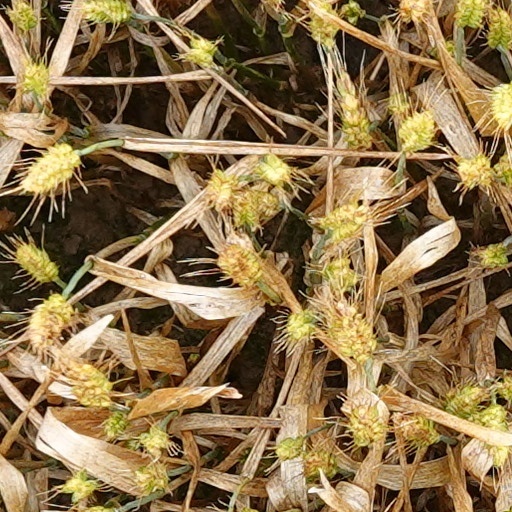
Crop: wheat